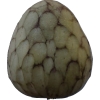
Label: cherimoya